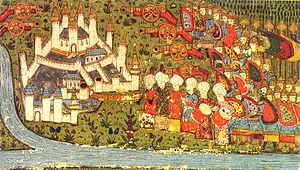
Senmiddelalder / Historie / Sydeuropa
Miniature af belejringen af Beograd i 1456.
Senmiddelalderen var den del af middelalderen i Europa, der går fra omkring år 1300 til år 1500. Senmiddelalderen fulgte højmiddelalderen og går forud for tidlig moderne tid.